Peter Dorschel

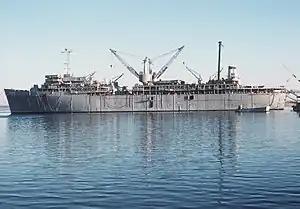
at Kings Bay in 1981

Although arrested and initially charged in Manchester, the case against Dorschel was transferred to Scotland when related arrests were made there. Dorschel pleaded guilty on 19 June 1967 at Dunoon Sheriff Court. With Nicholas Fairbairn acting in his defence at the High Court of Justiciary in Edinburgh, Dorschel was sentenced on 23 June to seven years' imprisonment. Having heard the prosecutor describe Dorschel as a probably a "little fish" and amateurish, the sentencing judge recorded that